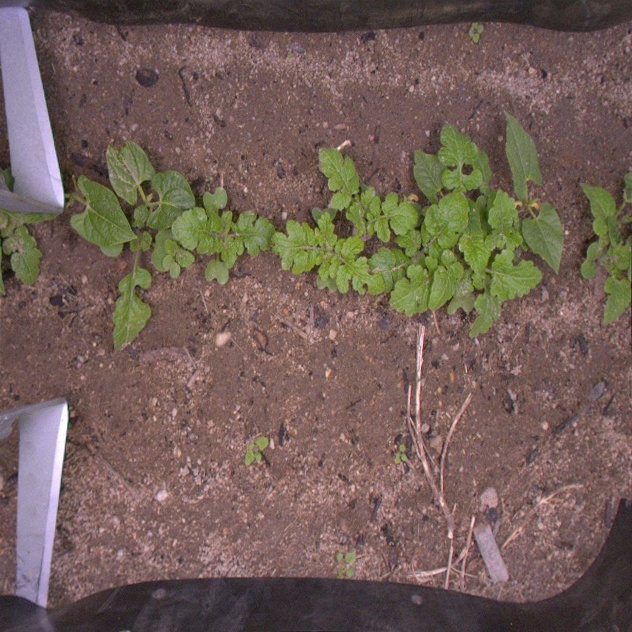
Crop: bean
Objects: bean, bean, bean, bean, stem_bean, stem_bean, stem_bean, stem_bean